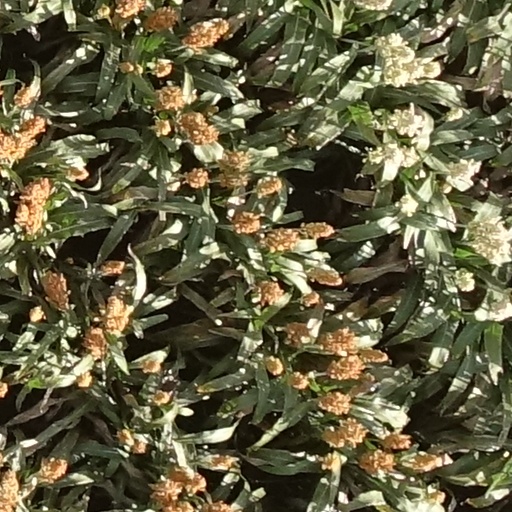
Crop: sorghum